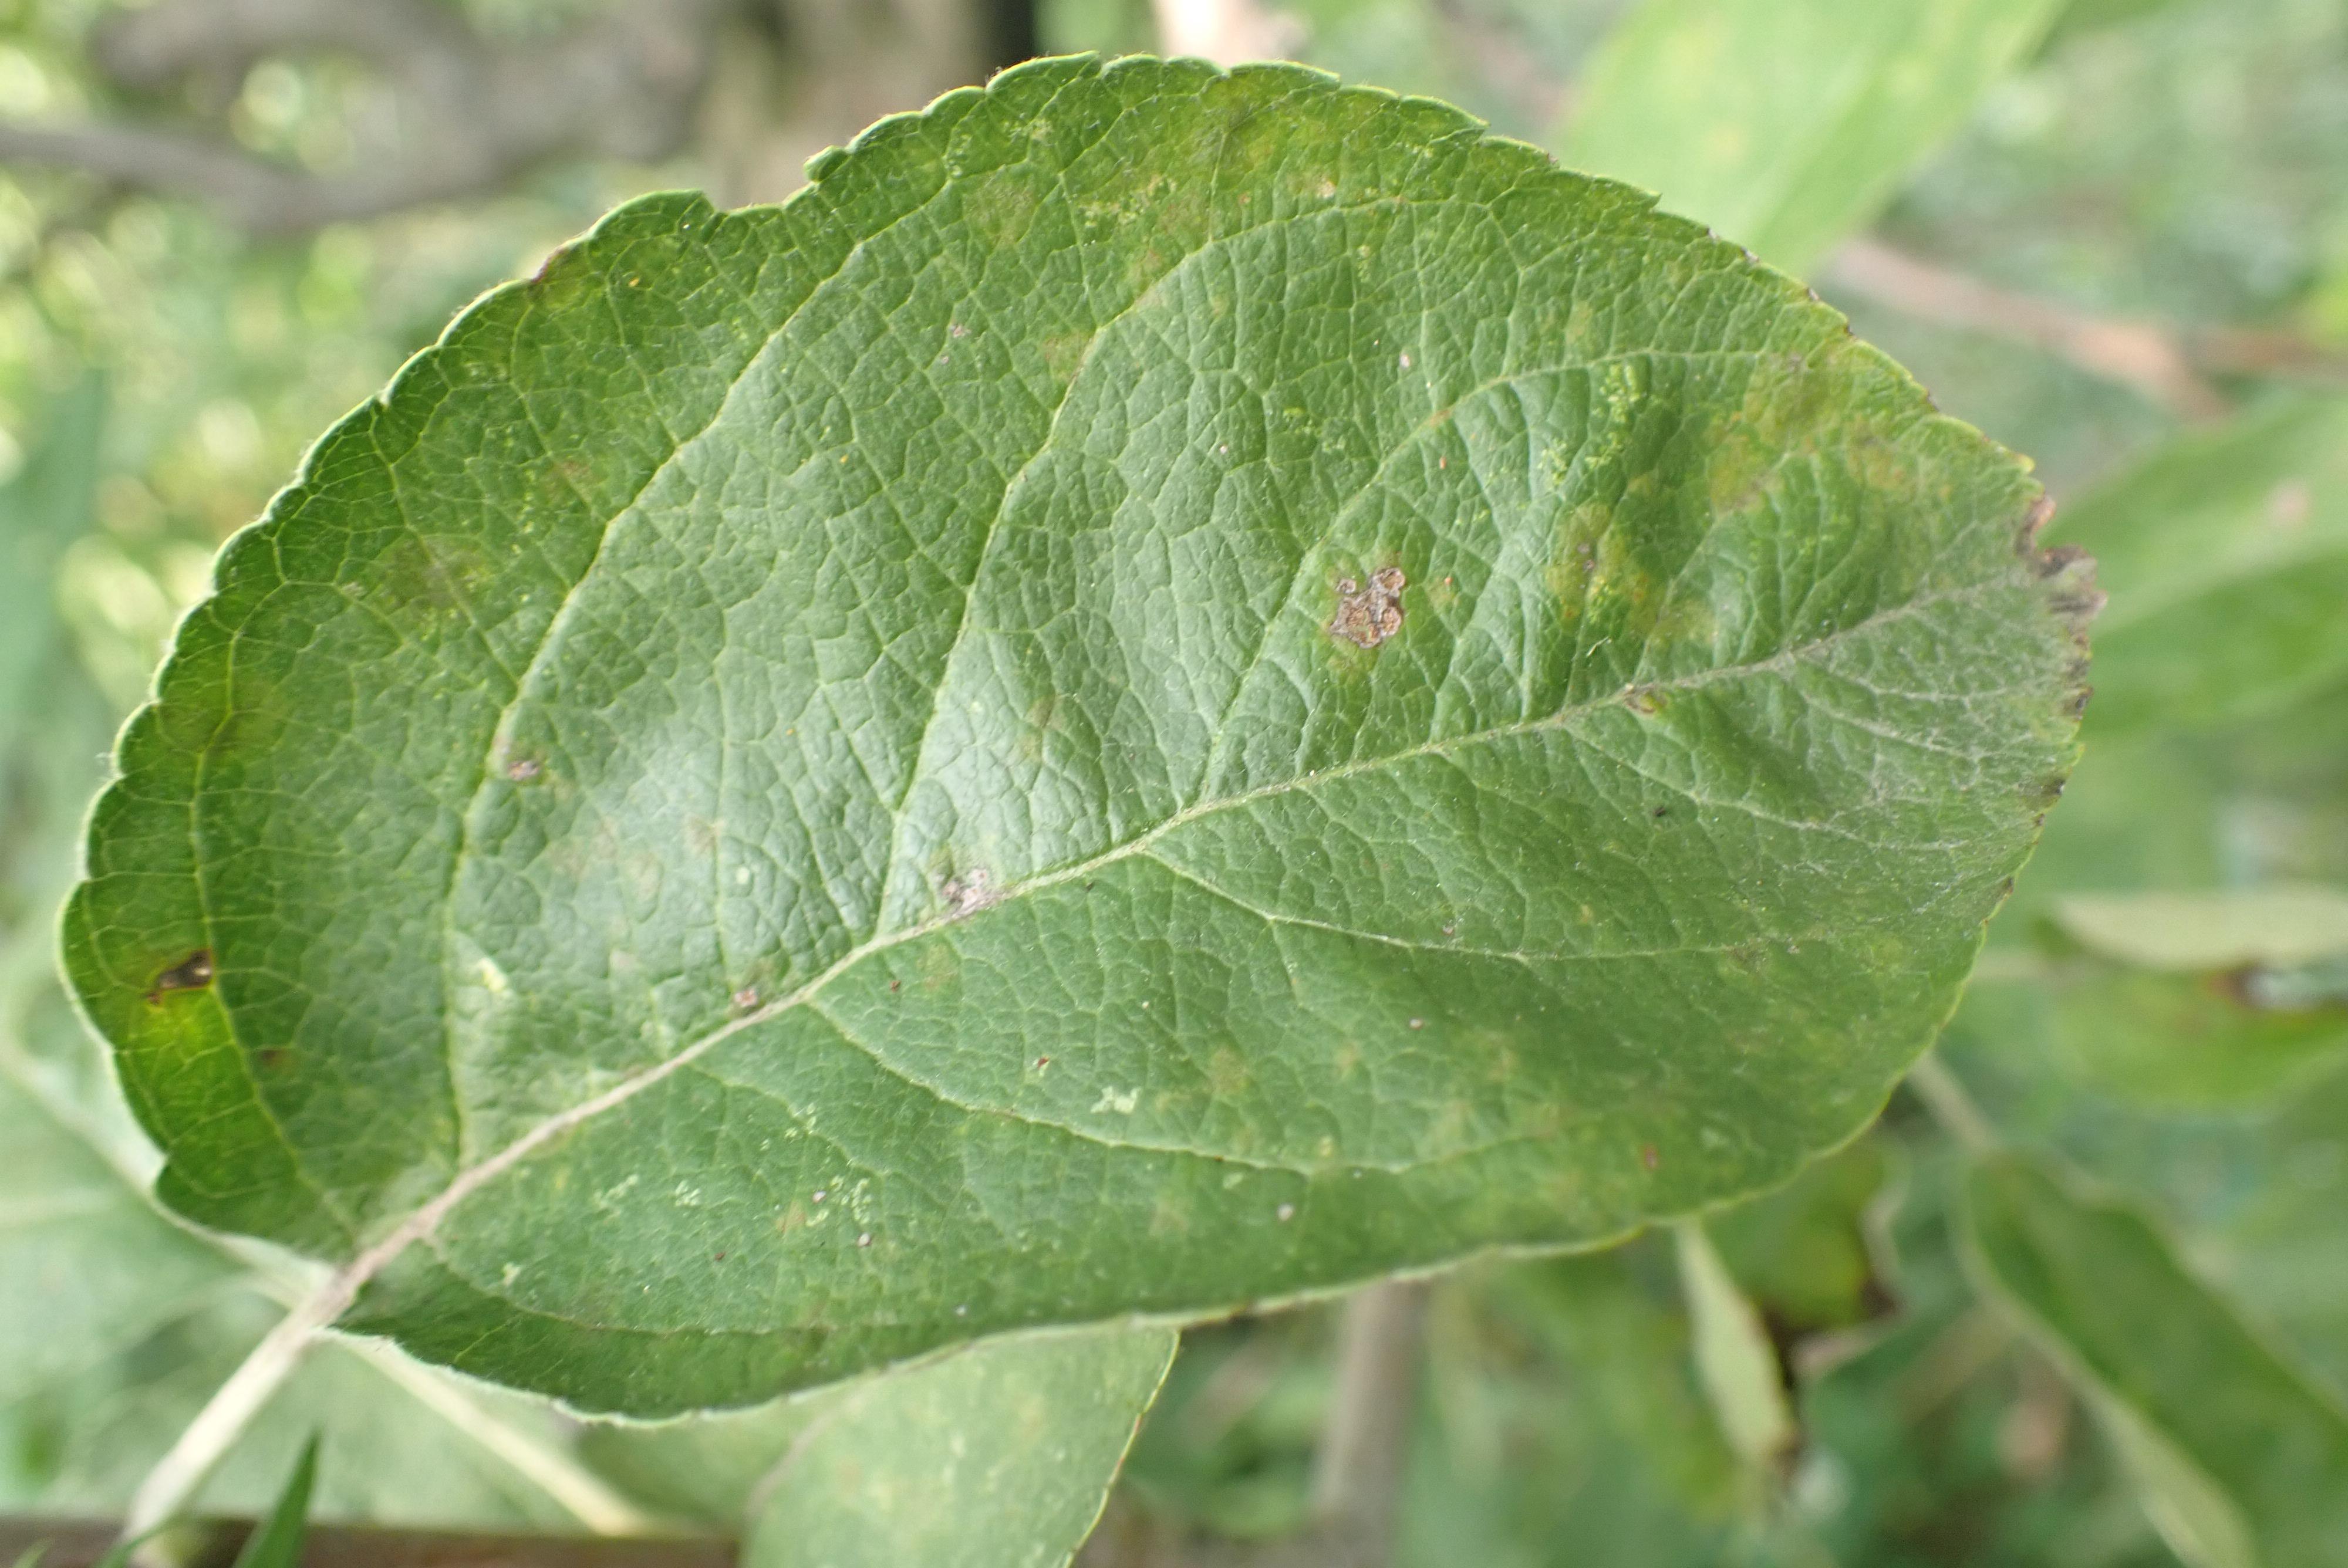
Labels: scab, frog_eye_leaf_spot